Manuel Cisneros Sánchez

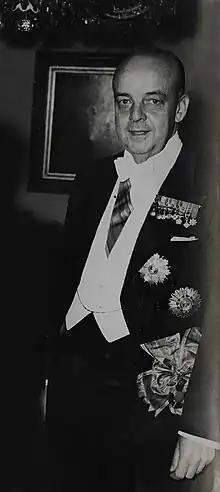
Manuel Cisneros Sánchez

Manuel Cisneros Sánchez (1 November 1904 – 14 September 1971) served as Prime Minister of Peru for two terms and also initiated the Pradist Democratic Movement.